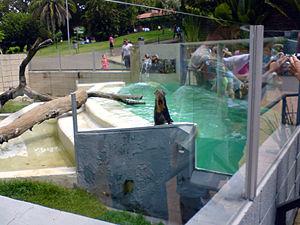
Le parc zoologique municipal Quinzinho de Barros, ou zoo municipal de Sorocaba, est un jardin zoologique situé dans la municipalité de Sorocaba, État de São Paulo, Brésil. Il est considéré comme le deuxième zoo du Brésil en nombre d'espèces.